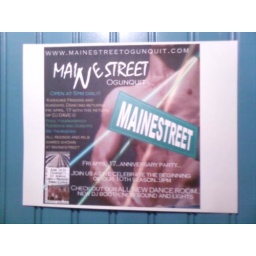
A sign on the bathroom wall of Mainestreet, the bar I usually go to most weekends in Ogunquit